2018–19 Campionato Sammarinese di Calcio

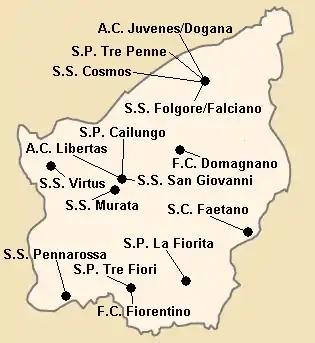
2018–19 Campionato Sammarinese di Calcio team distribution

Because there is no promotion or relegation in the league, the same 15 teams who competed in the league last season competed in the league this season.